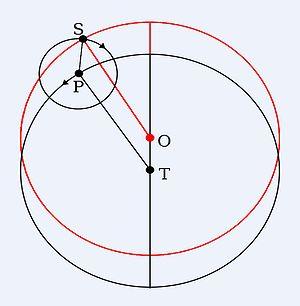
Mouvement du soleil selon la théorie des épicycles d'Hipparque. La Terre (T) est au centre du déférent
Hipparque, en grec ancien Ἵππαρχος, astronome, géographe et mathématicien grec.